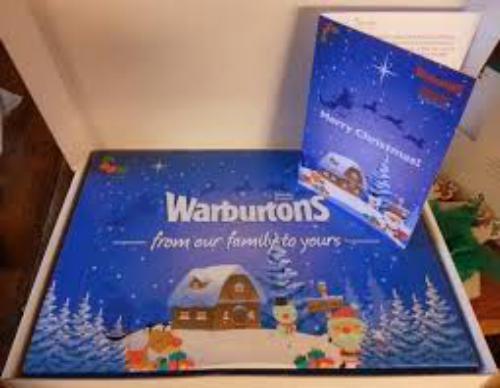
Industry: Food